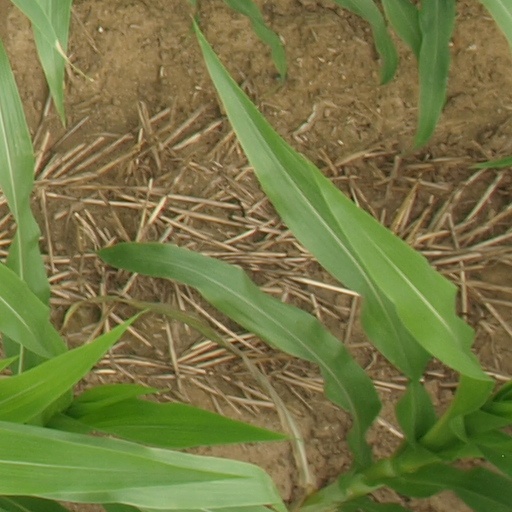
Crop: maize; corn